Stikine Sound

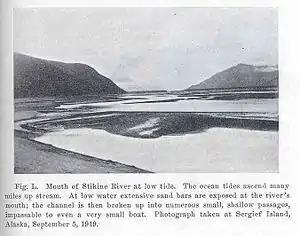
Stikine Sound, the mouth of Stikine River

Stikine Sound is a body of water in the U.S. state of Alaska, north of Wrangell. It was named by Mikhail Tebenkov. It forms where the Stikine River finally reaches salt walter. The delta of the river is the silted-up inland extension of this channel. It is wide and about in length, with a large number of islands near its eastern end, and lying directly off the flats of the Stikine River.